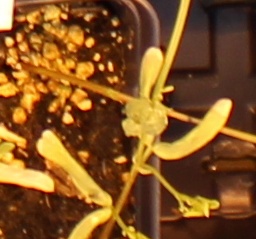
Label: Lentil